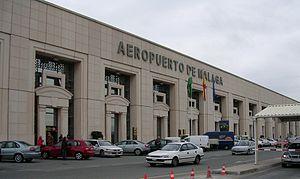
L'aéroport de Málaga-Costa del Sol, est l'aéroport desservant la ville espagnole de Málaga, en Andalousie. Il est la propriété de l'État, qui le gère à travers l'organisme public Aena. C'est l'aéroport espagnol le plus ancien d'Espagne : des trois aéroports espagnols ayant participé à la première route aérienne, établie en 1919 par les avions de la Ligne Latécoère, il est le seul existant encore aujourd'hui.